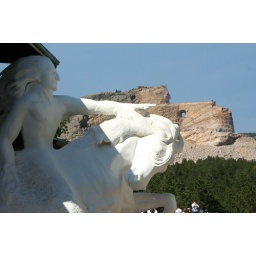
crazy horse statue with mountain carving in background